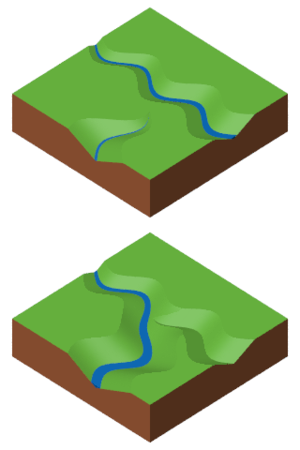
Une capture, en hydrographie, correspond au changement de cours d'un fleuve, rivière, affluent, ruisseau, détourné de son tracé primitif par une autre rivière plus active. Un lac, étang, marais ou une mare peuvent aussi être capturés par un cours d'eau.